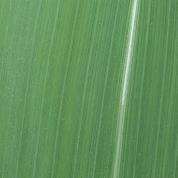
Crop: Maize
Condition: healthy-leaf